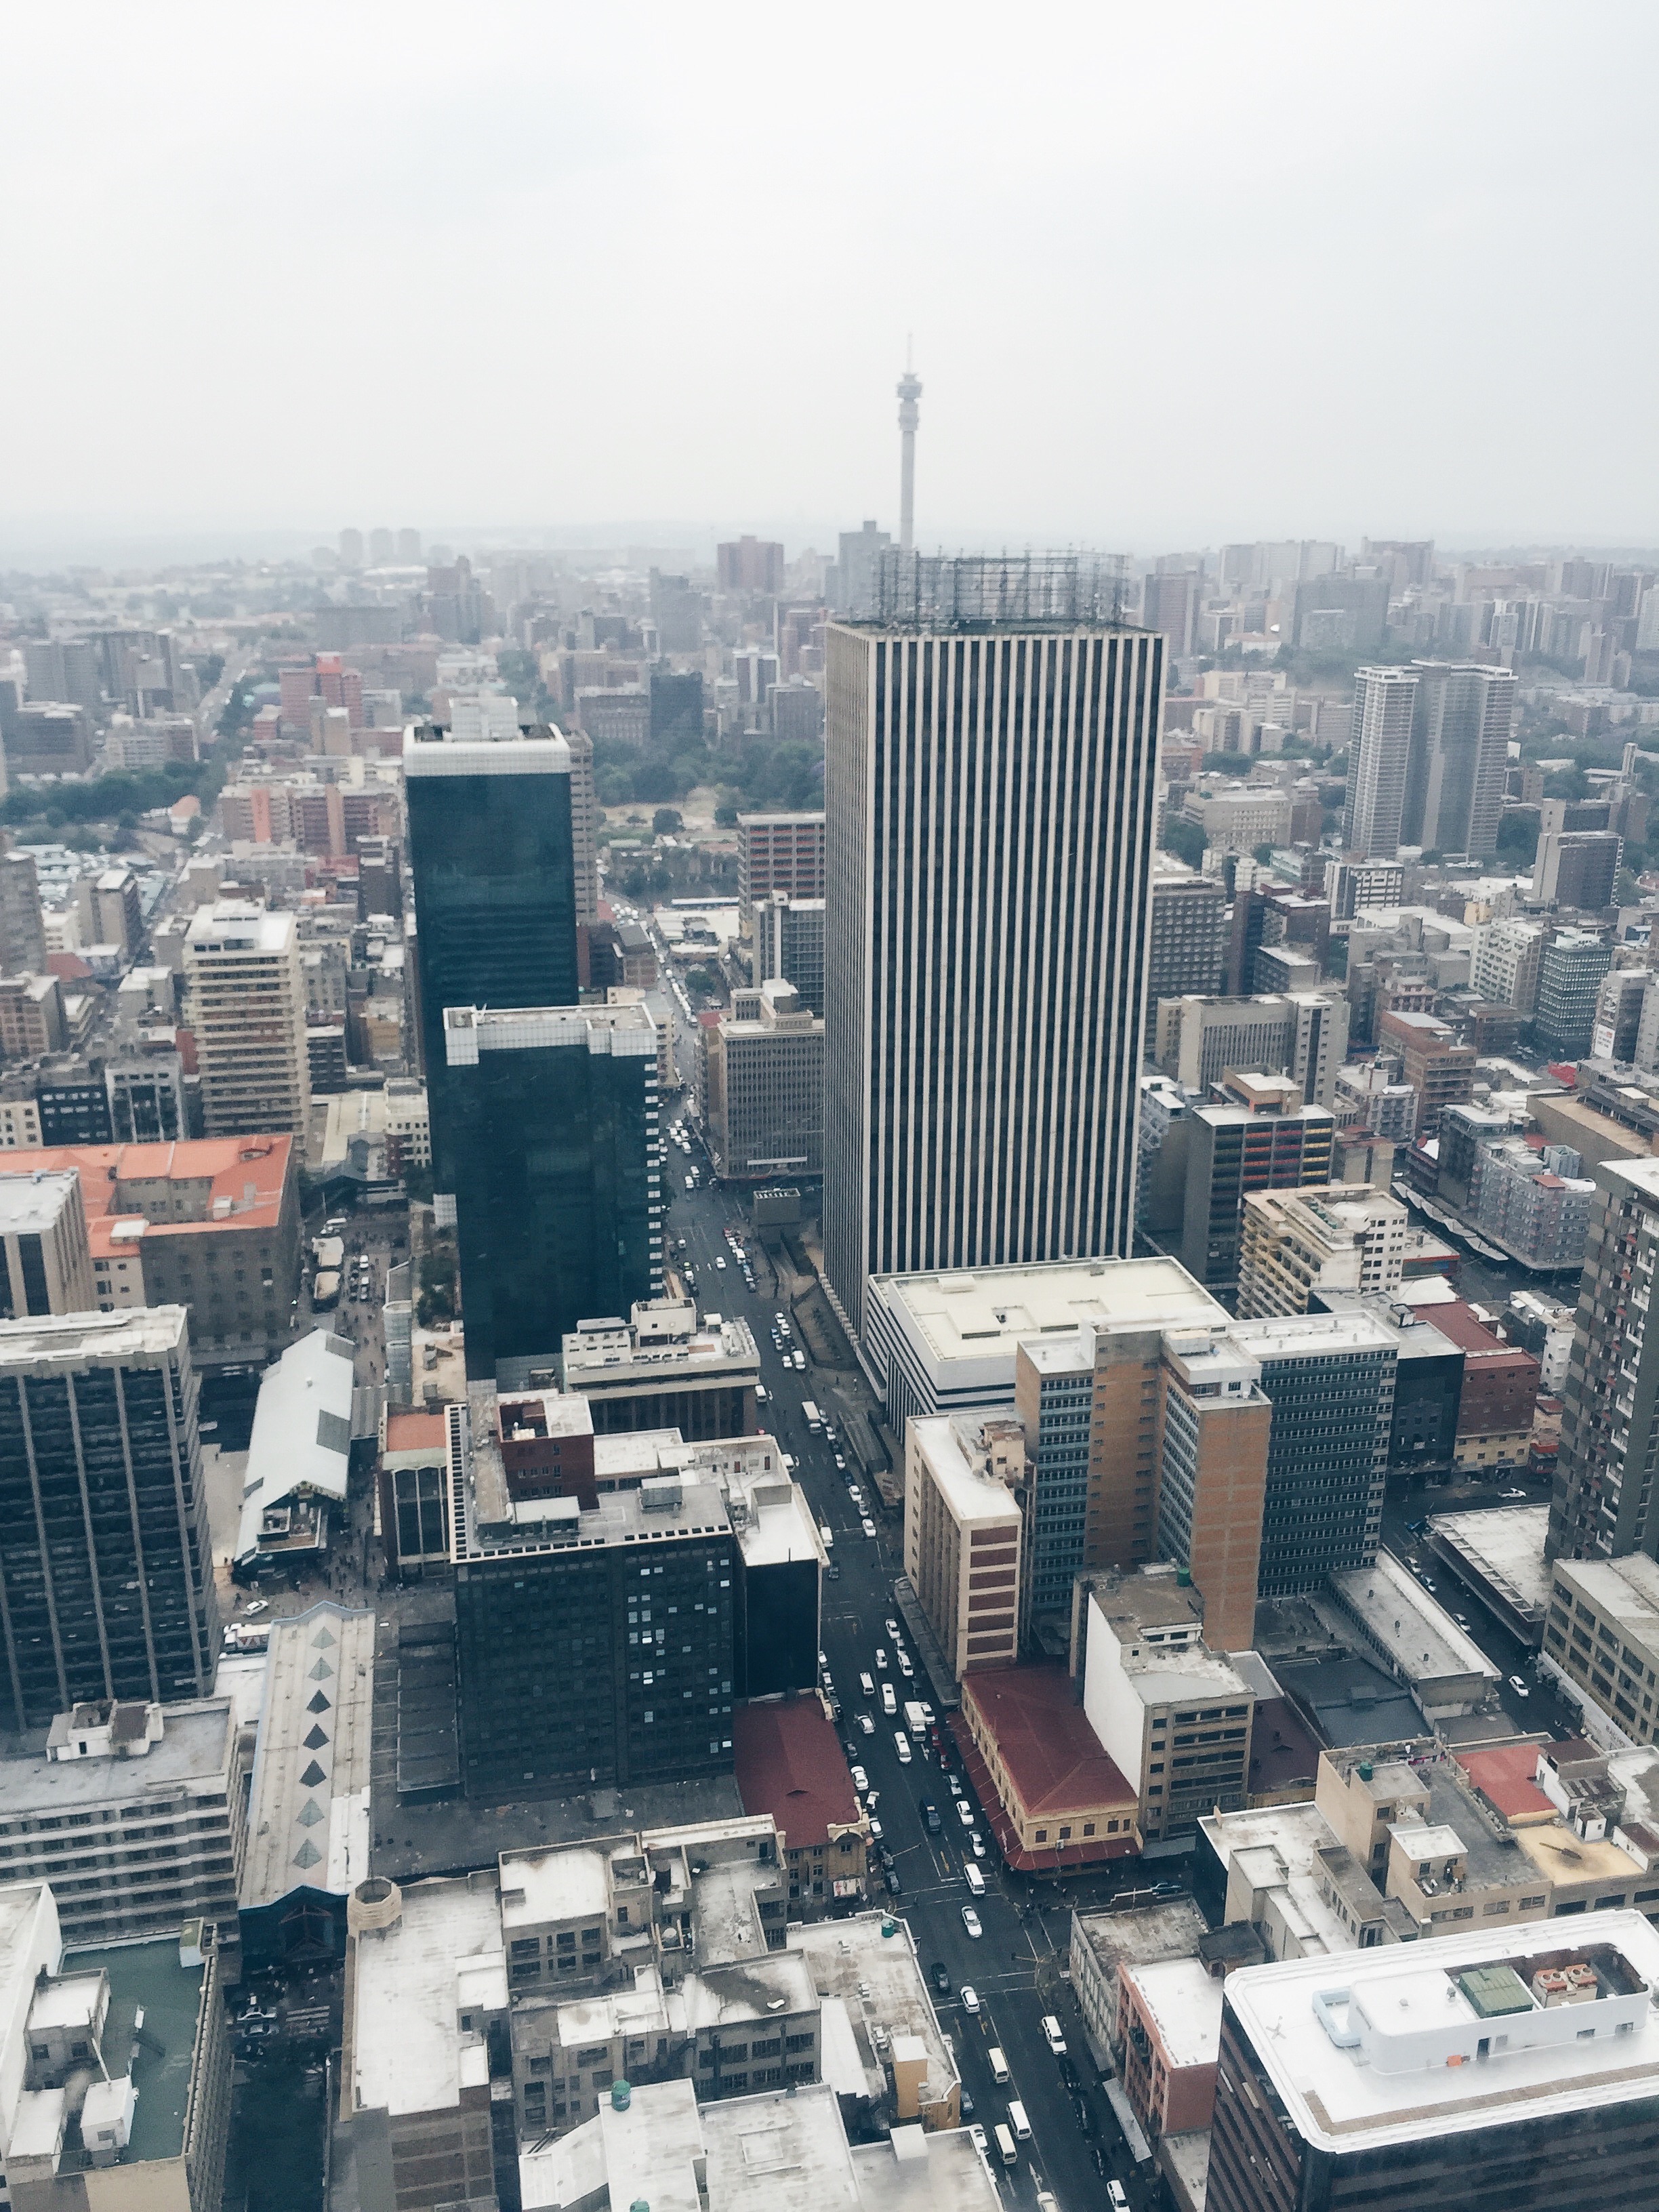
skyline, city, skyscraper, cityscape, downtown, tower, haze, tower block, metropolis, neighbourhood, bird's eye view, aerial photography, urban area, residential area, geographical feature, atmospheric phenomenon, human settlement, atmosphere of earth, metropolitan area